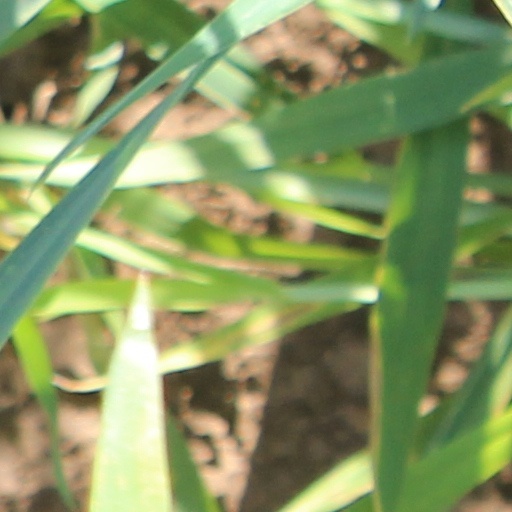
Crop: wheat